Nathaniel Davison

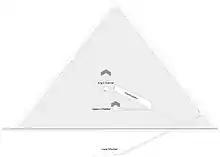
Davison's Chamber is the lowest of what are five "relieving chambers" above the King's Chamber in the Great Pyramid

In 1763 Davison travelled to Egypt with Wortley Montagu, whom he knew through the London bookseller Thomas Becket. Acting as Montagu's secretary, he documented their journeys for the Royal Society.